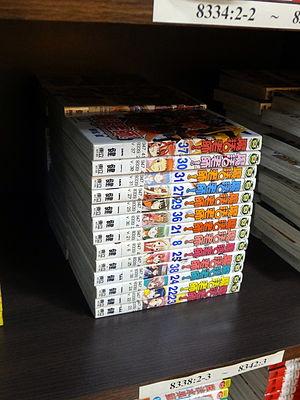
Negima ! Le Maître magicien, également appelé Negima !, est un shōnen manga écrit et dessiné par Ken Akamatsu. Il est pré-publié dans l'hebdomadaire Weekly Shōnen Magazine de l'éditeur Kōdansha, entre février 2003 et mars 2012, et compilé en un total de 38 tomes. La version française est éditée en intégralité par Pika Édition. Le manga est adapté à trois reprises : deux fois en anime, et une fois en tokusatsu.